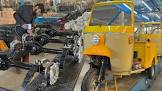
Vehicle type: Auto Rickshaws